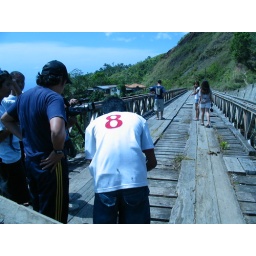
That's the show director in the shirt with the red number 8.